Wilhelm August Graah

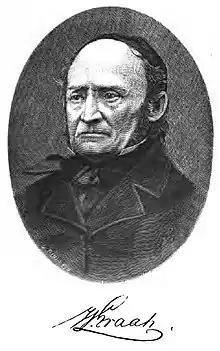

Wilhelm August Graah (1793–1863) was a Danish naval officer and Arctic explorer. Graah had mapped areas of West Greenland when he, in 1828–30, was sent by King Frederick VI of Denmark on an expedition to the unmapped eastern coast with the purpose to search for the lost Eastern Norse Settlement.